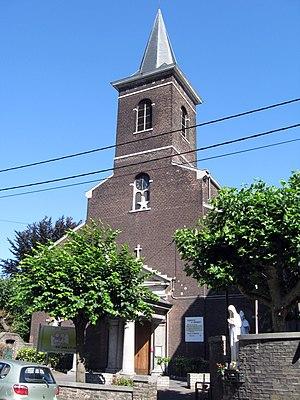
Eglise Saint-Lambert à Herstal
Cette page regroupe l'ensemble du patrimoine immobilier classé de la ville belge de Herstal.
Le diocèse de Liège, dans la province de Liège en Belgique, compte 529 paroisses. Ces paroisses sont regroupées en unité pastorale, et certaines unités pastorales forment l'un des 17 doyennés.